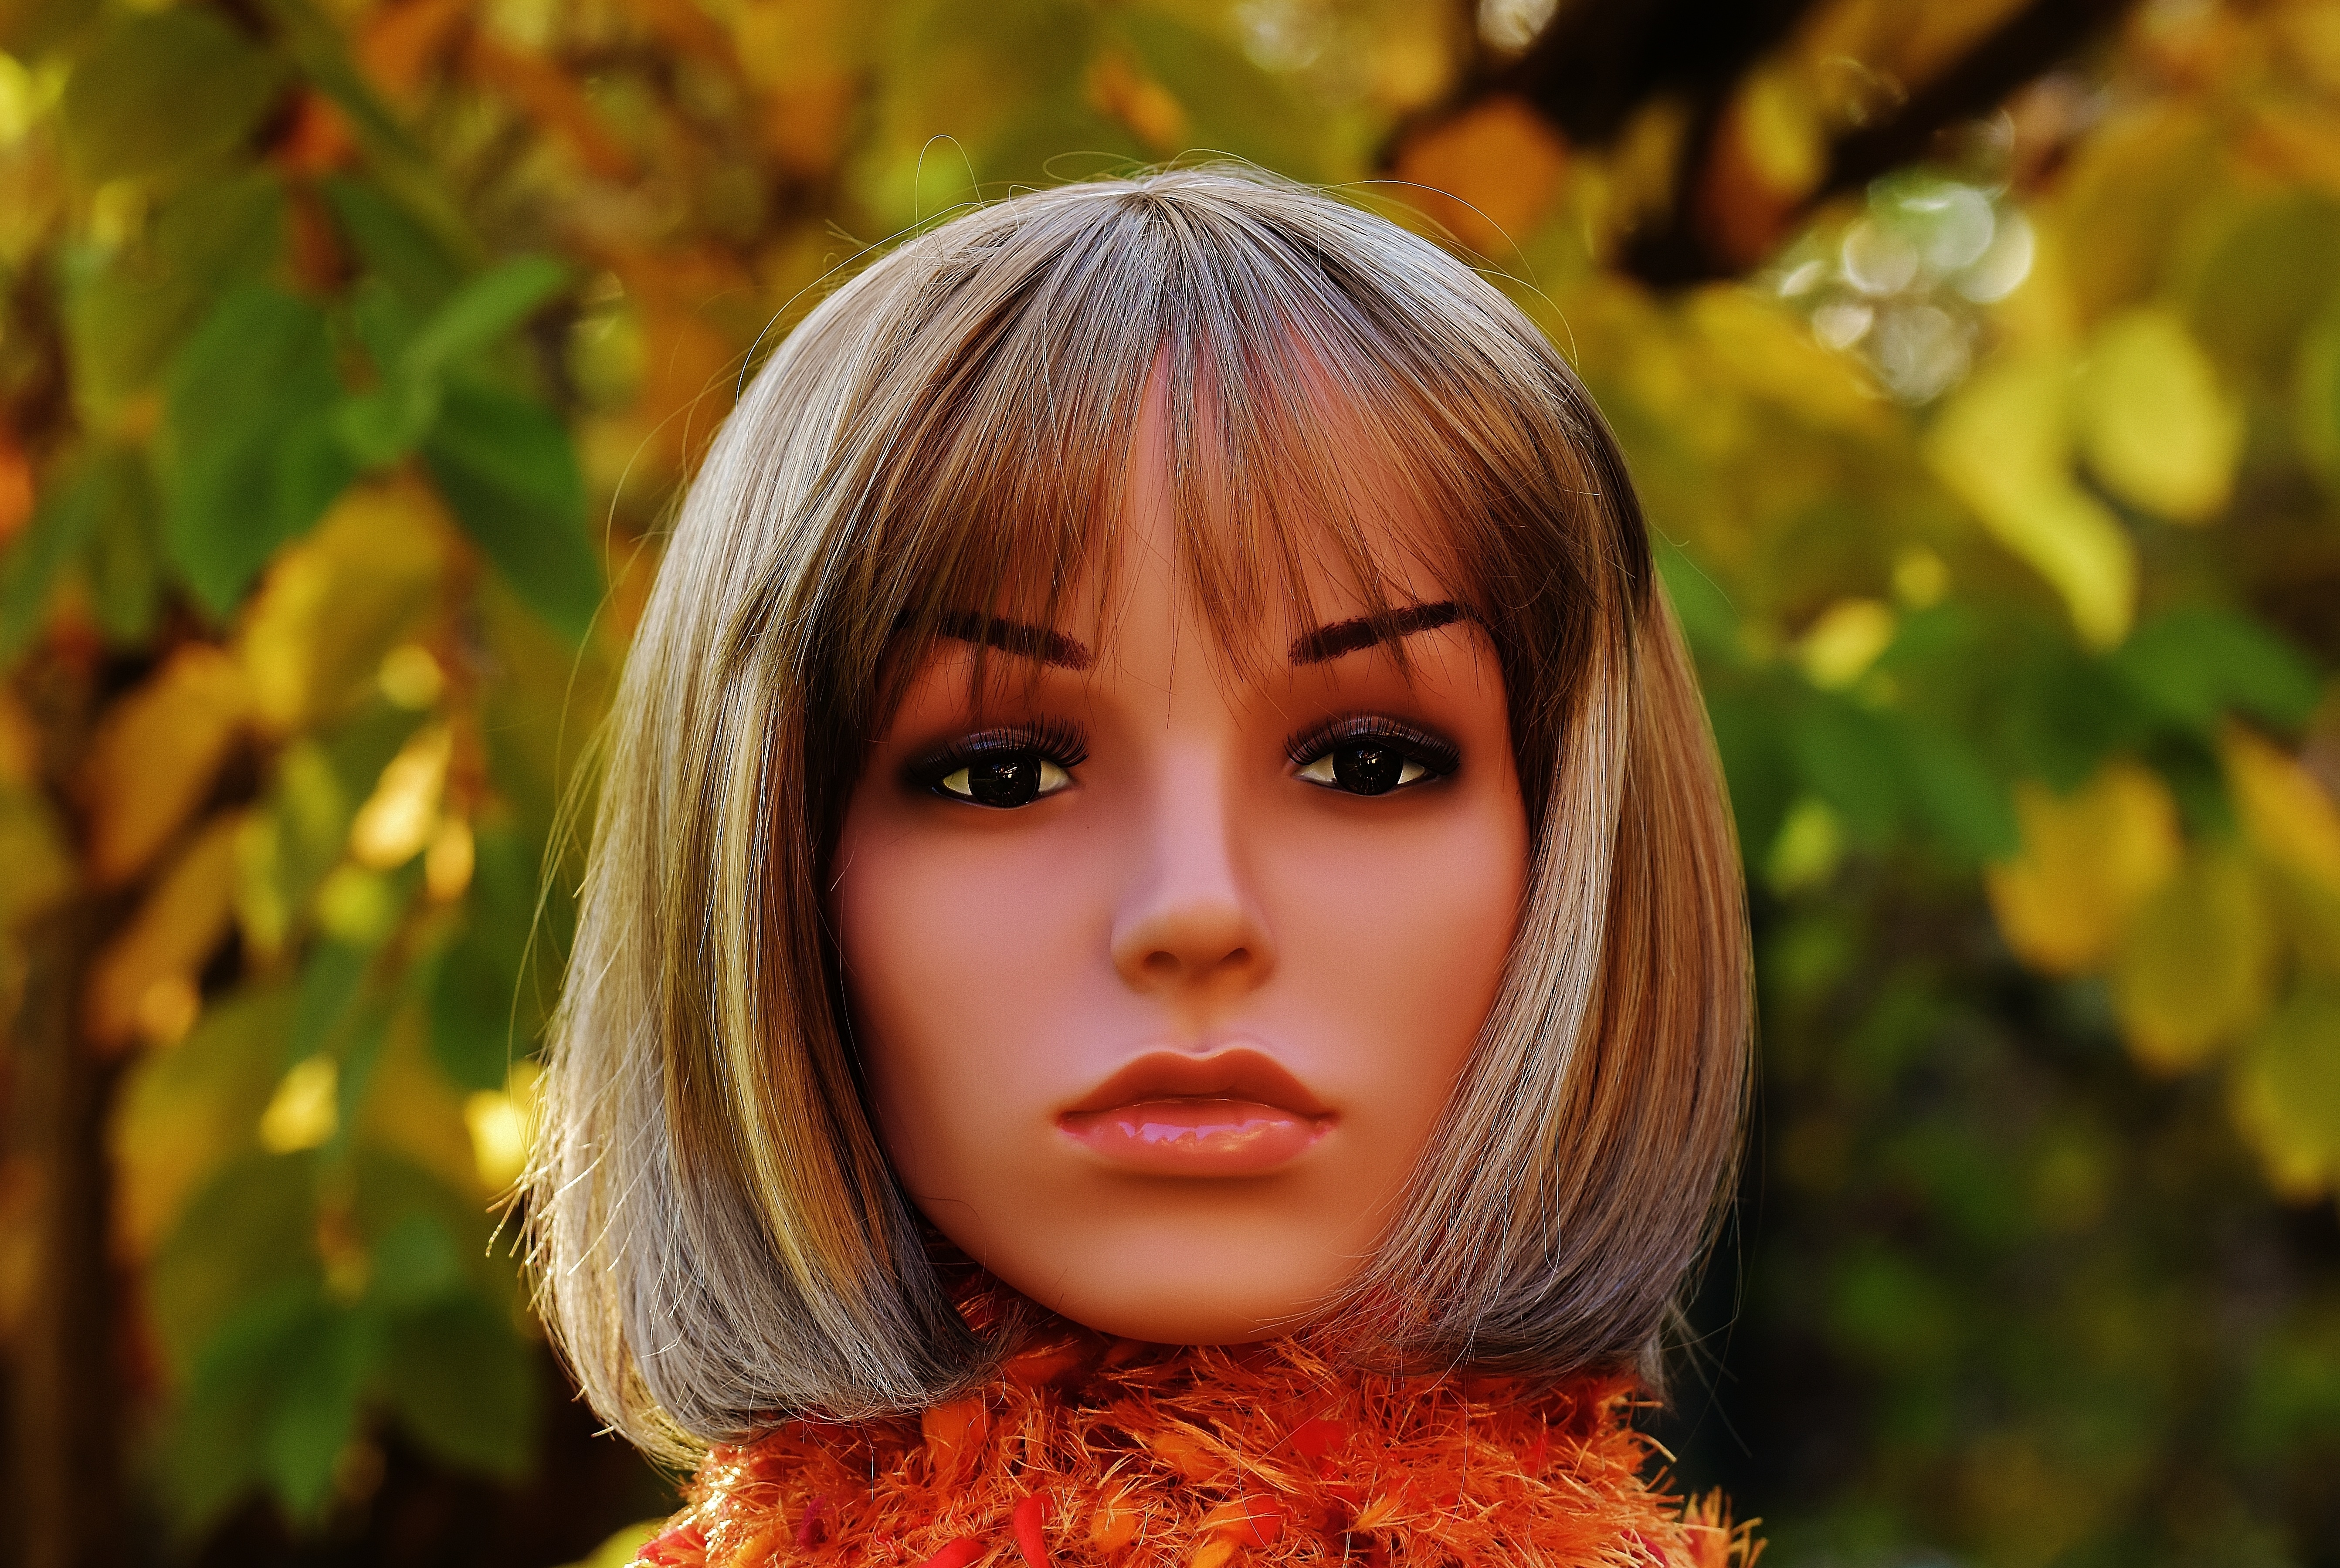
plant, girl, woman, hair, photography, flower, female, portrait, model, young, red, color, autumn, romantic, child, lady, toy, fig, close up, mannequin, face, doll, eyes, shooting, dress, eye, head, skin, beauty, blond, pretty, dreamy, sweetness, display dummy, femininity, female model, melted, attractive, wig head, dekokopf, young woman, brown hair, portrait photography